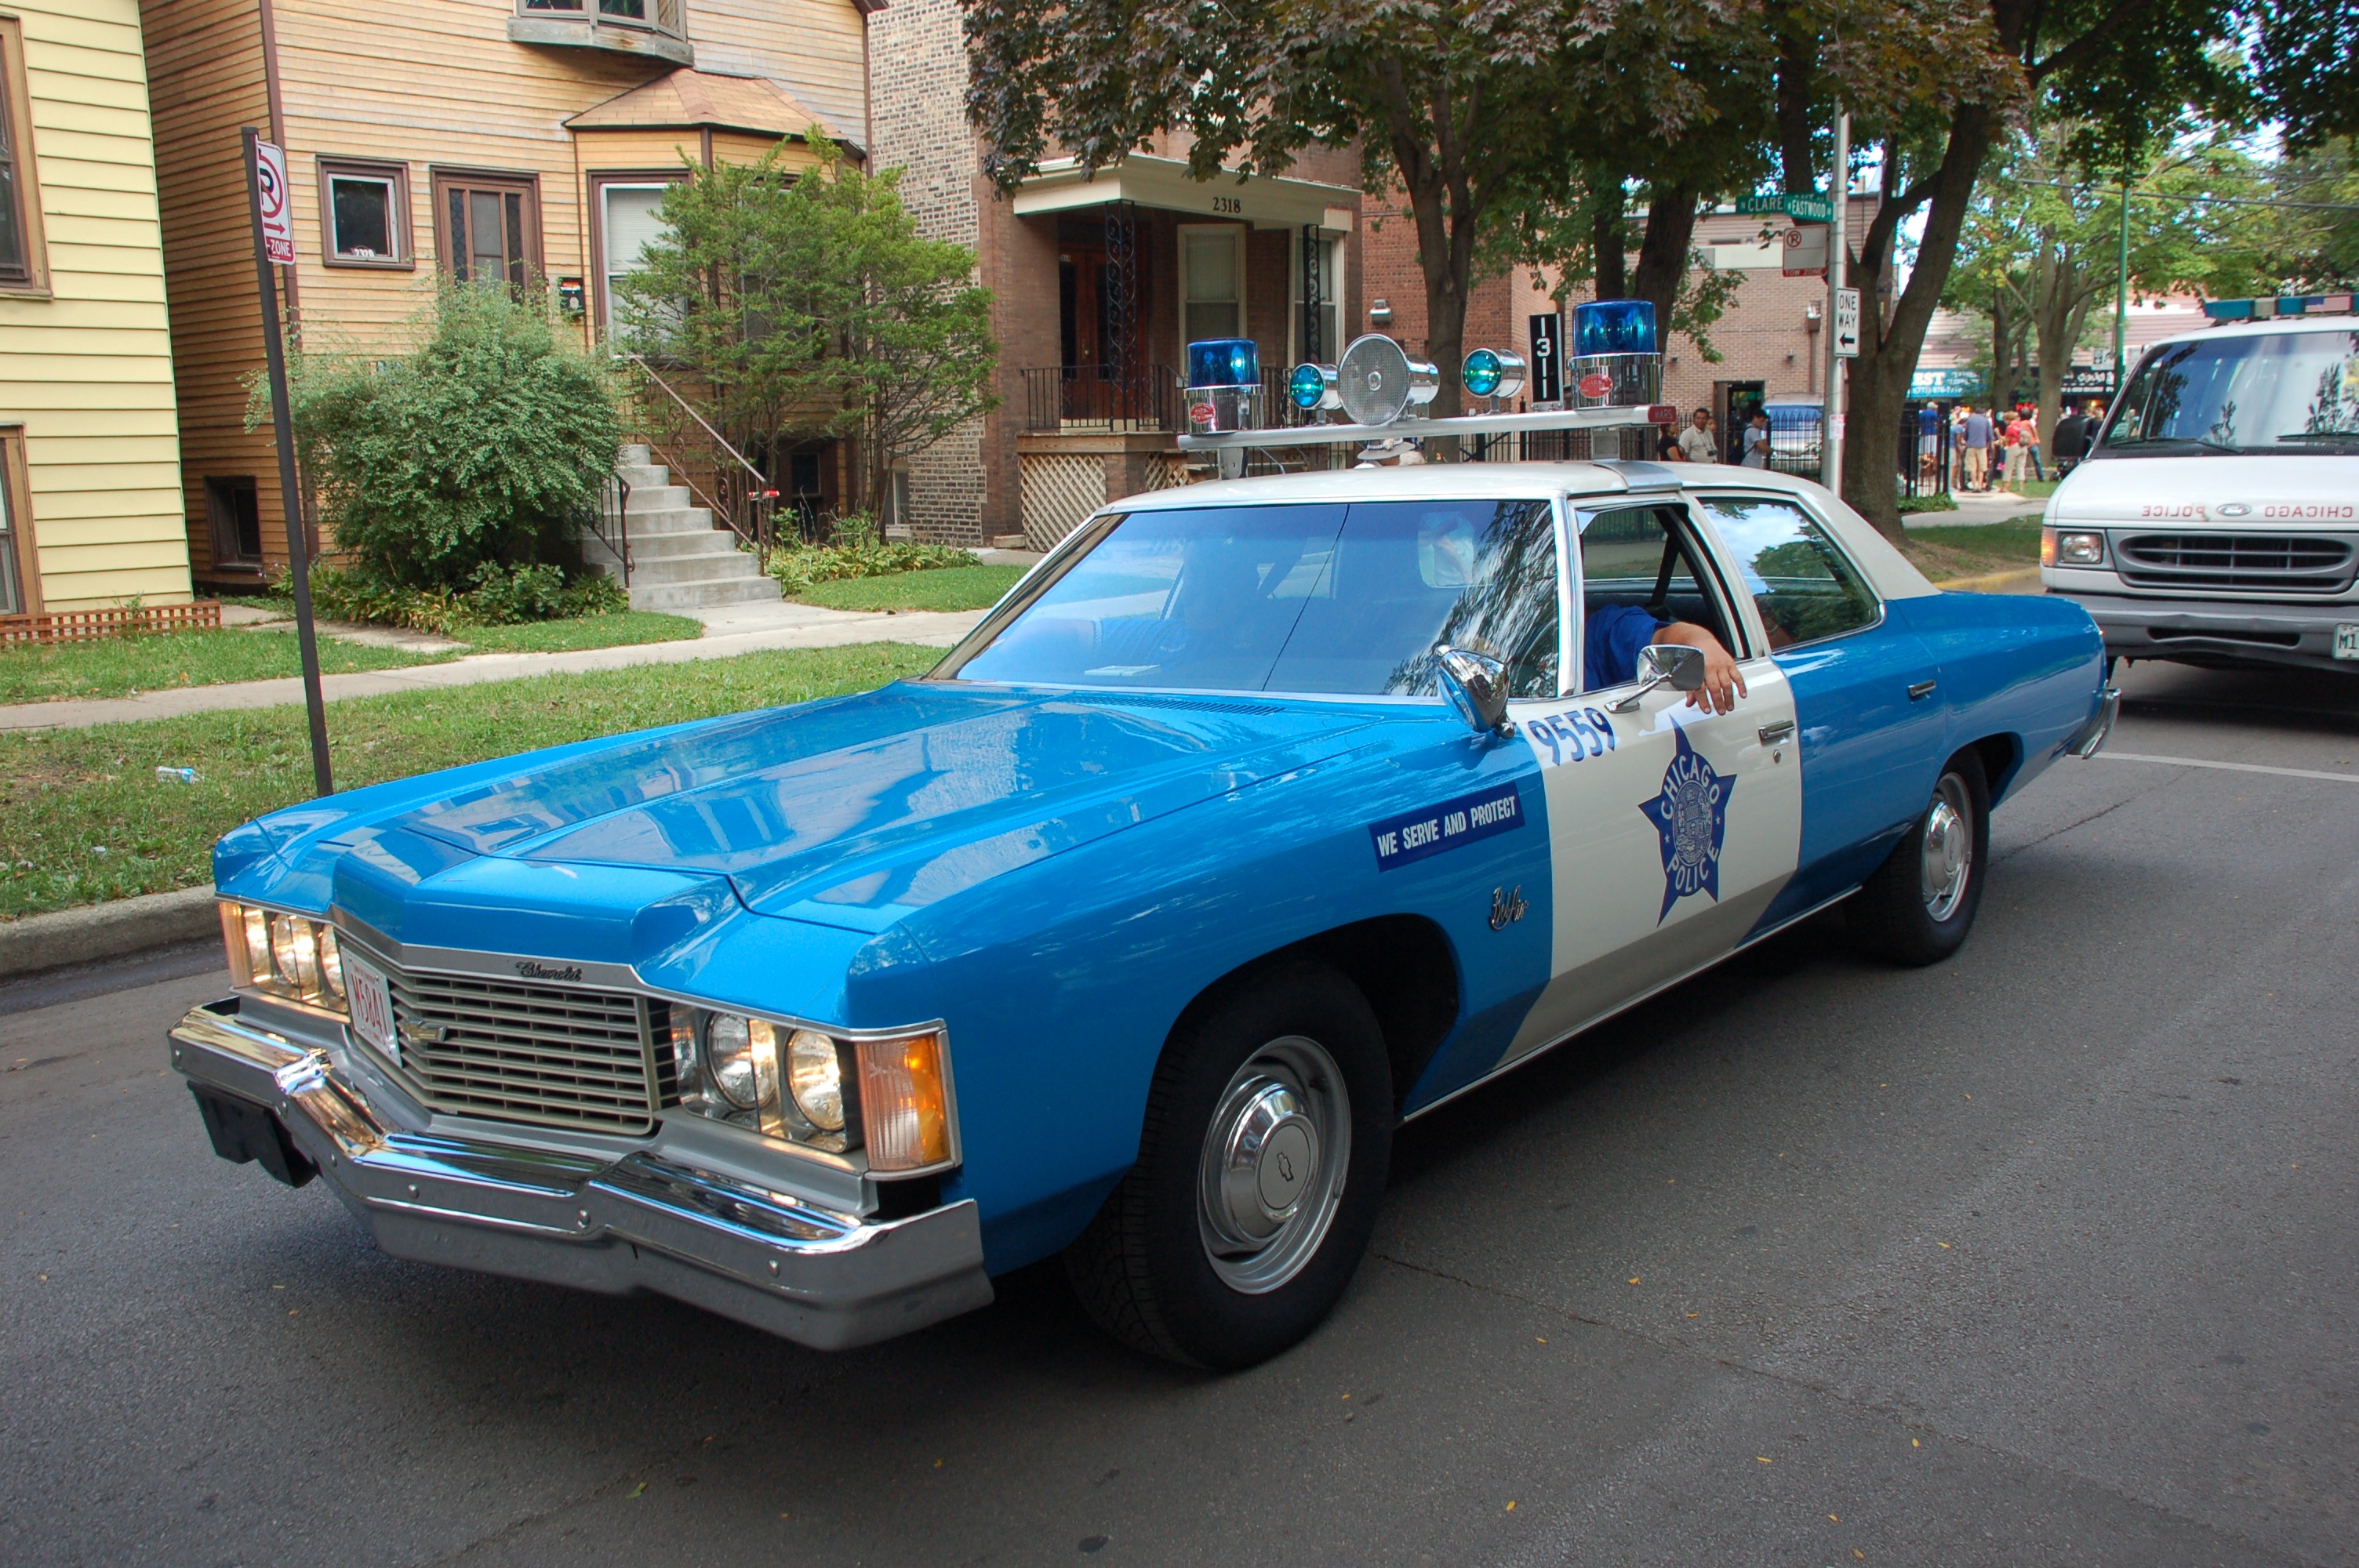
car, vehicle, chicago, motor vehicle, sedan, police, chevrolet, chevy, impala, 1974, antique car, police car, land vehicle, automobile make, automotive exterior, luxury vehicle, full size car